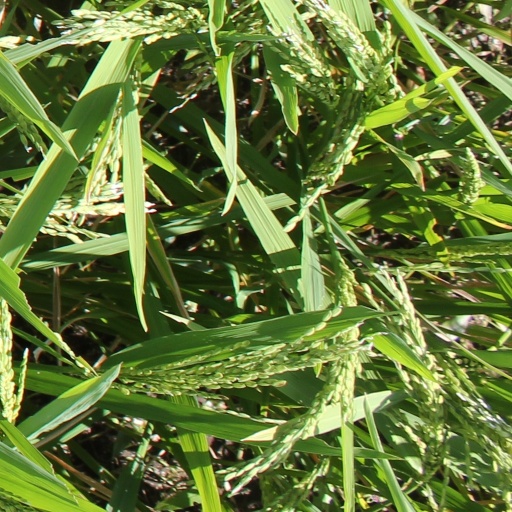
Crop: rice